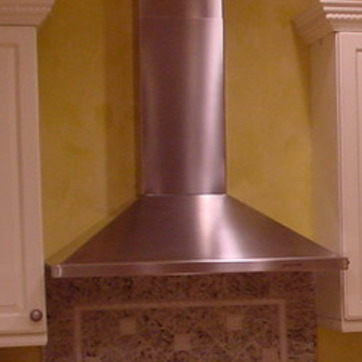
Material: metal